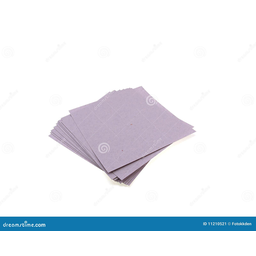
Label: paper